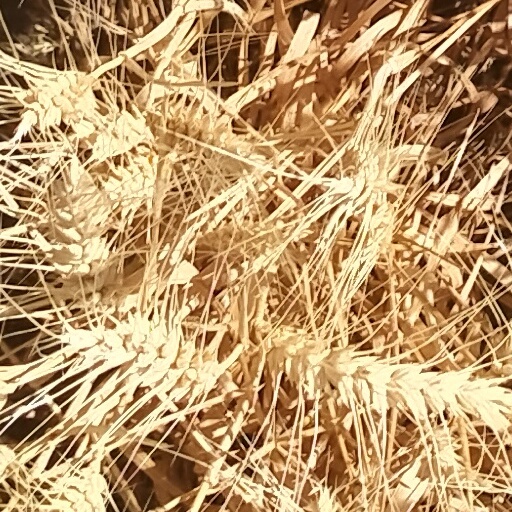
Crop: wheat